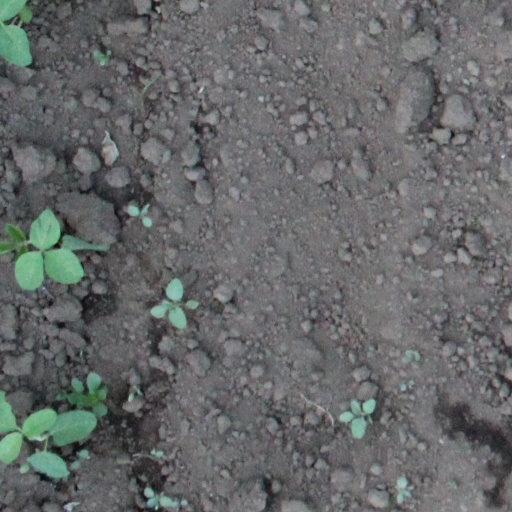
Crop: soybean